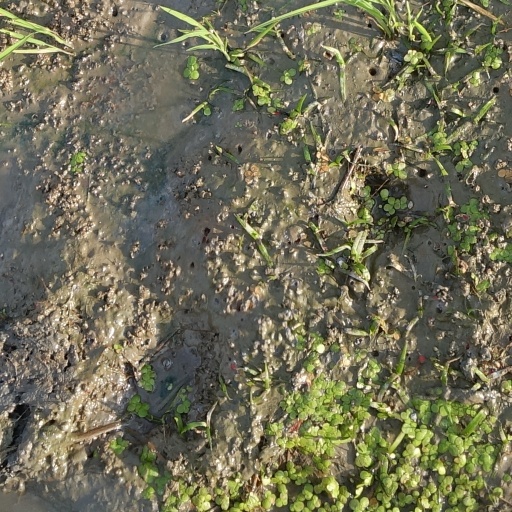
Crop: rice